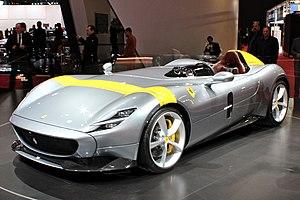
Les Ferrari Monza SP1 et SP2 sont des barquettes produites par le constructeur automobile italien Ferrari à partir de 2019. La monoplace SP1 et la biplace SP2 font partie de la nouvelle gamme de supercar Icona du constructeur au cheval cabré. La Monza SP2 est élue « Plus belle supercar de l'année 2018 ».